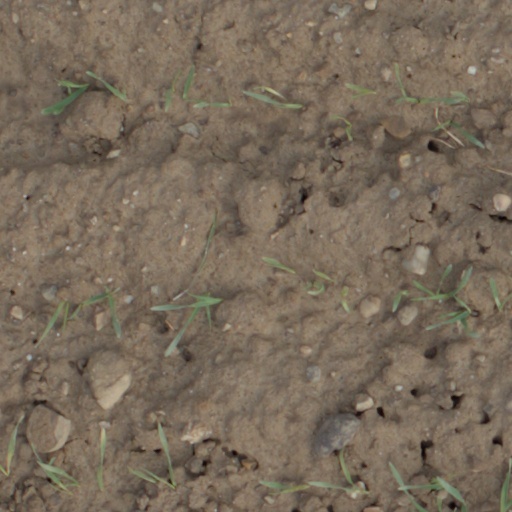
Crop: wheat